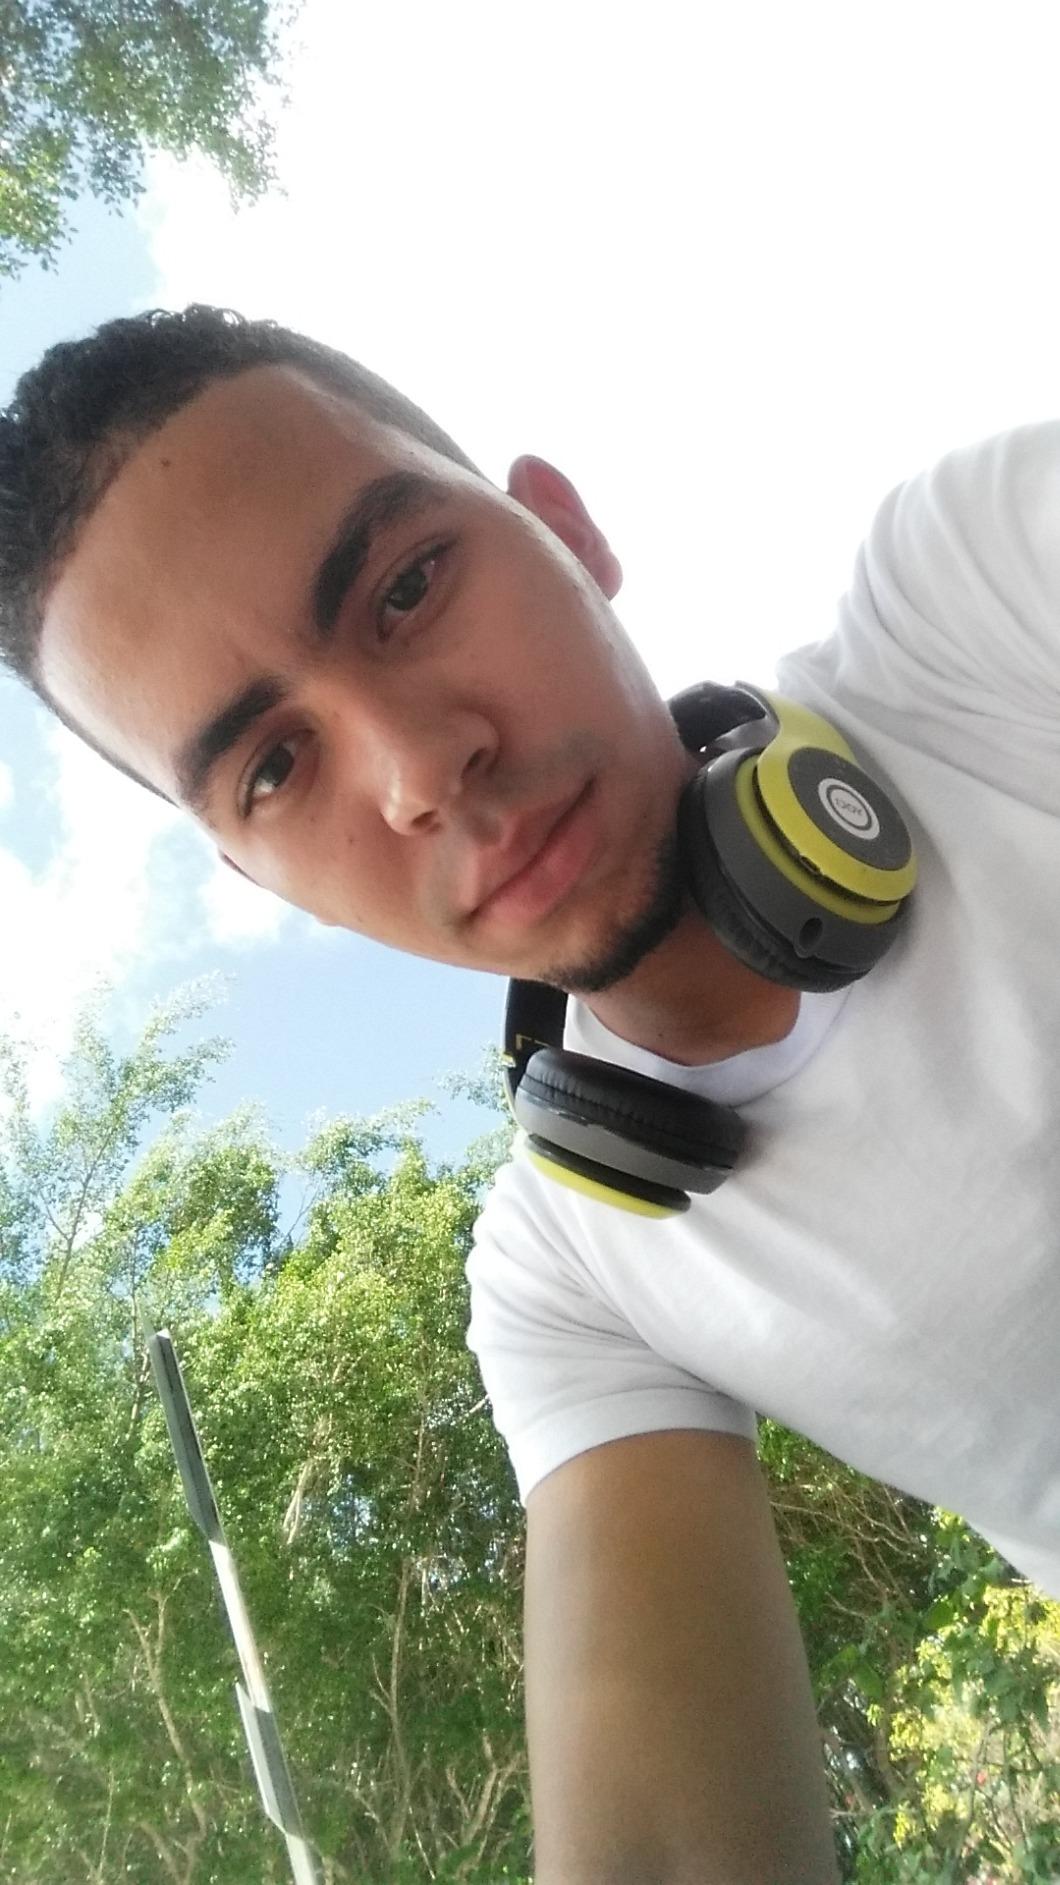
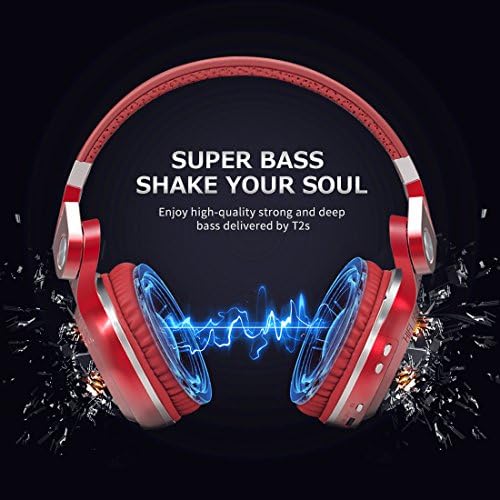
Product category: headphones
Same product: no